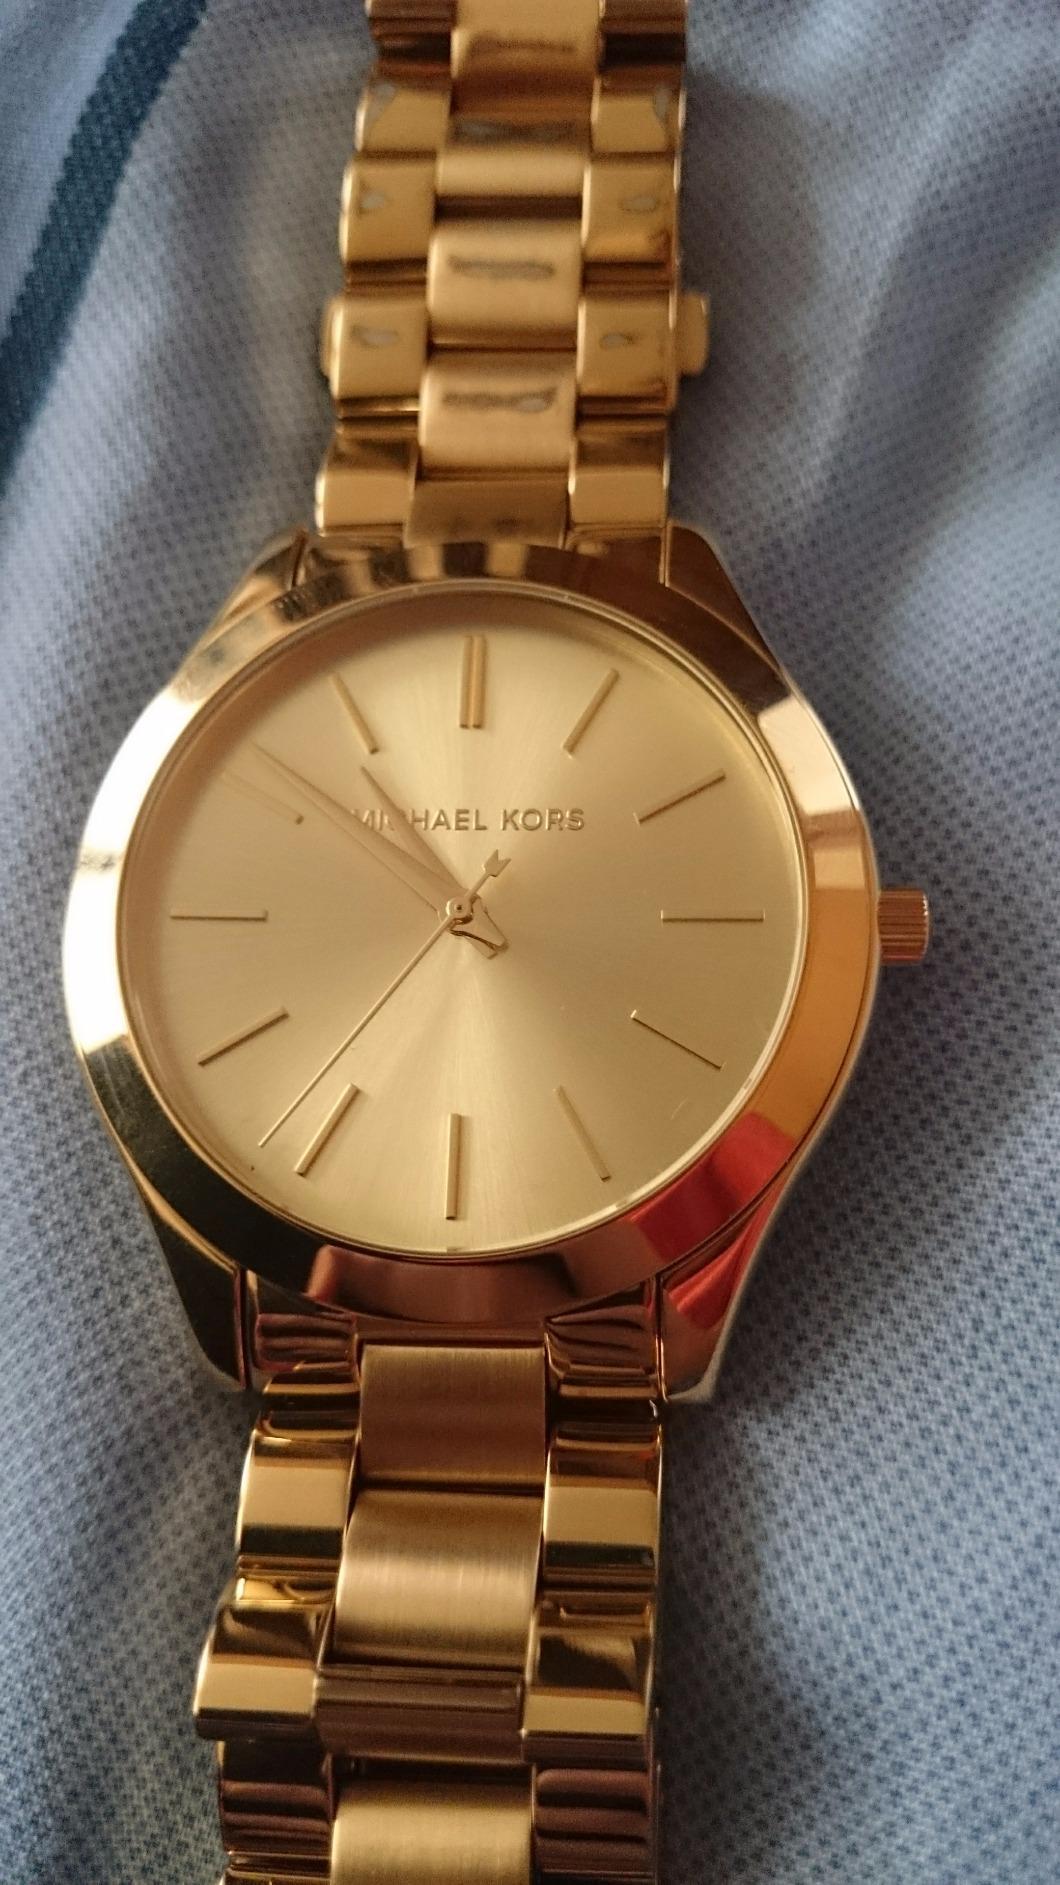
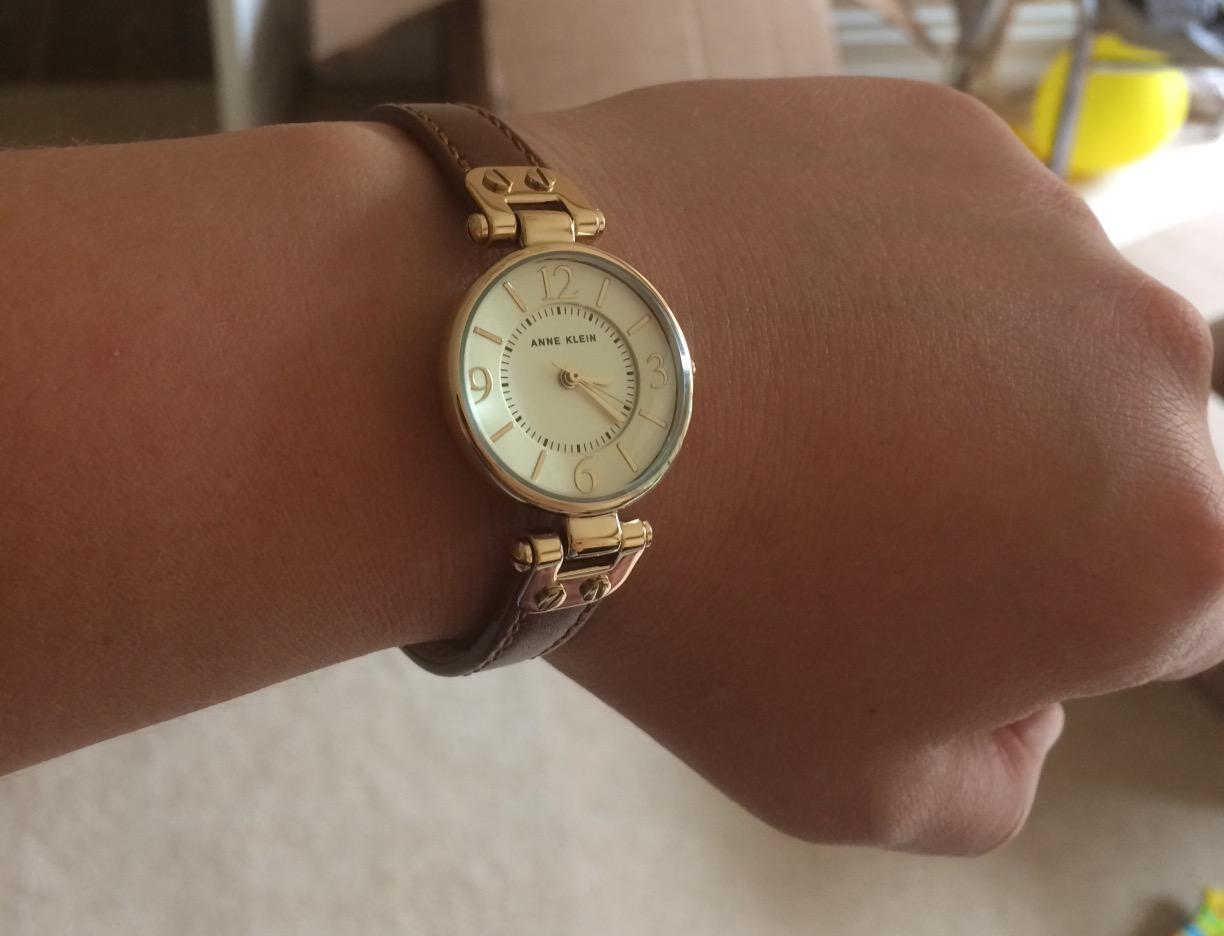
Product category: accessories_watch
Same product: no